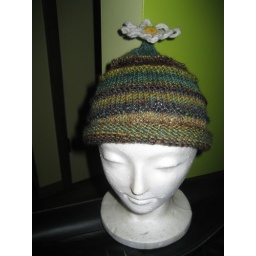
My own pattern for hat and flower knit in my handspun SCF Club Geothermal